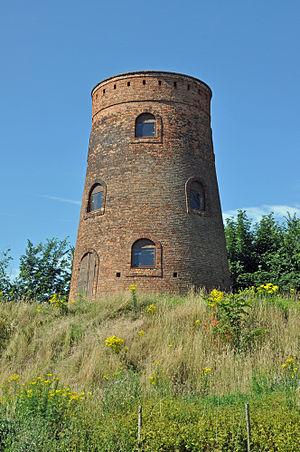
Koolkerke (Bruges, Belgique): l'ancien moulin à vent Ter Panne